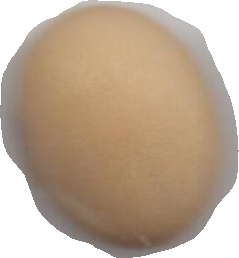
Variety: Anjasmoro